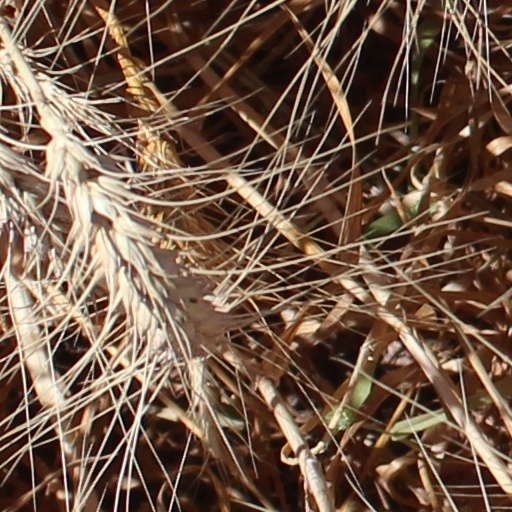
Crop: wheat